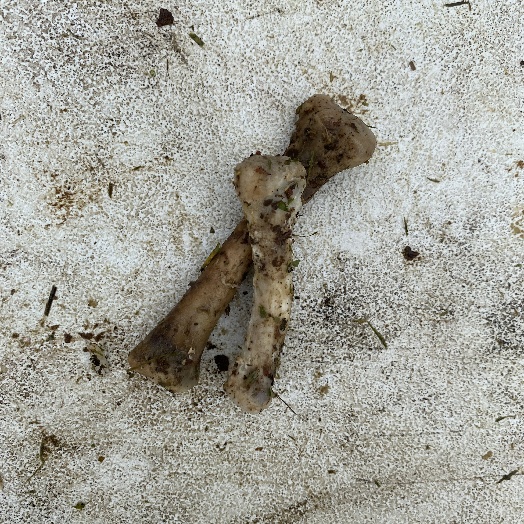
Label: generalcompost